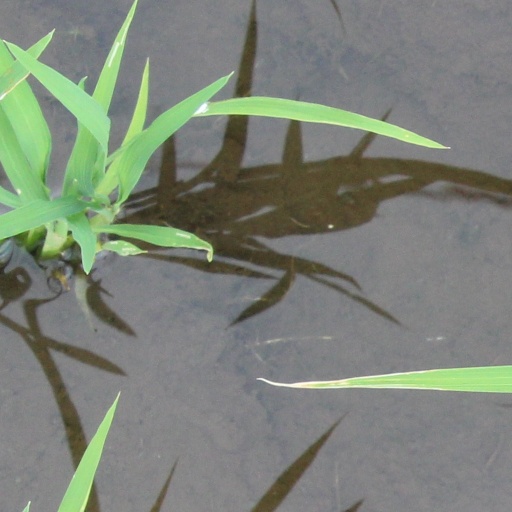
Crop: rice